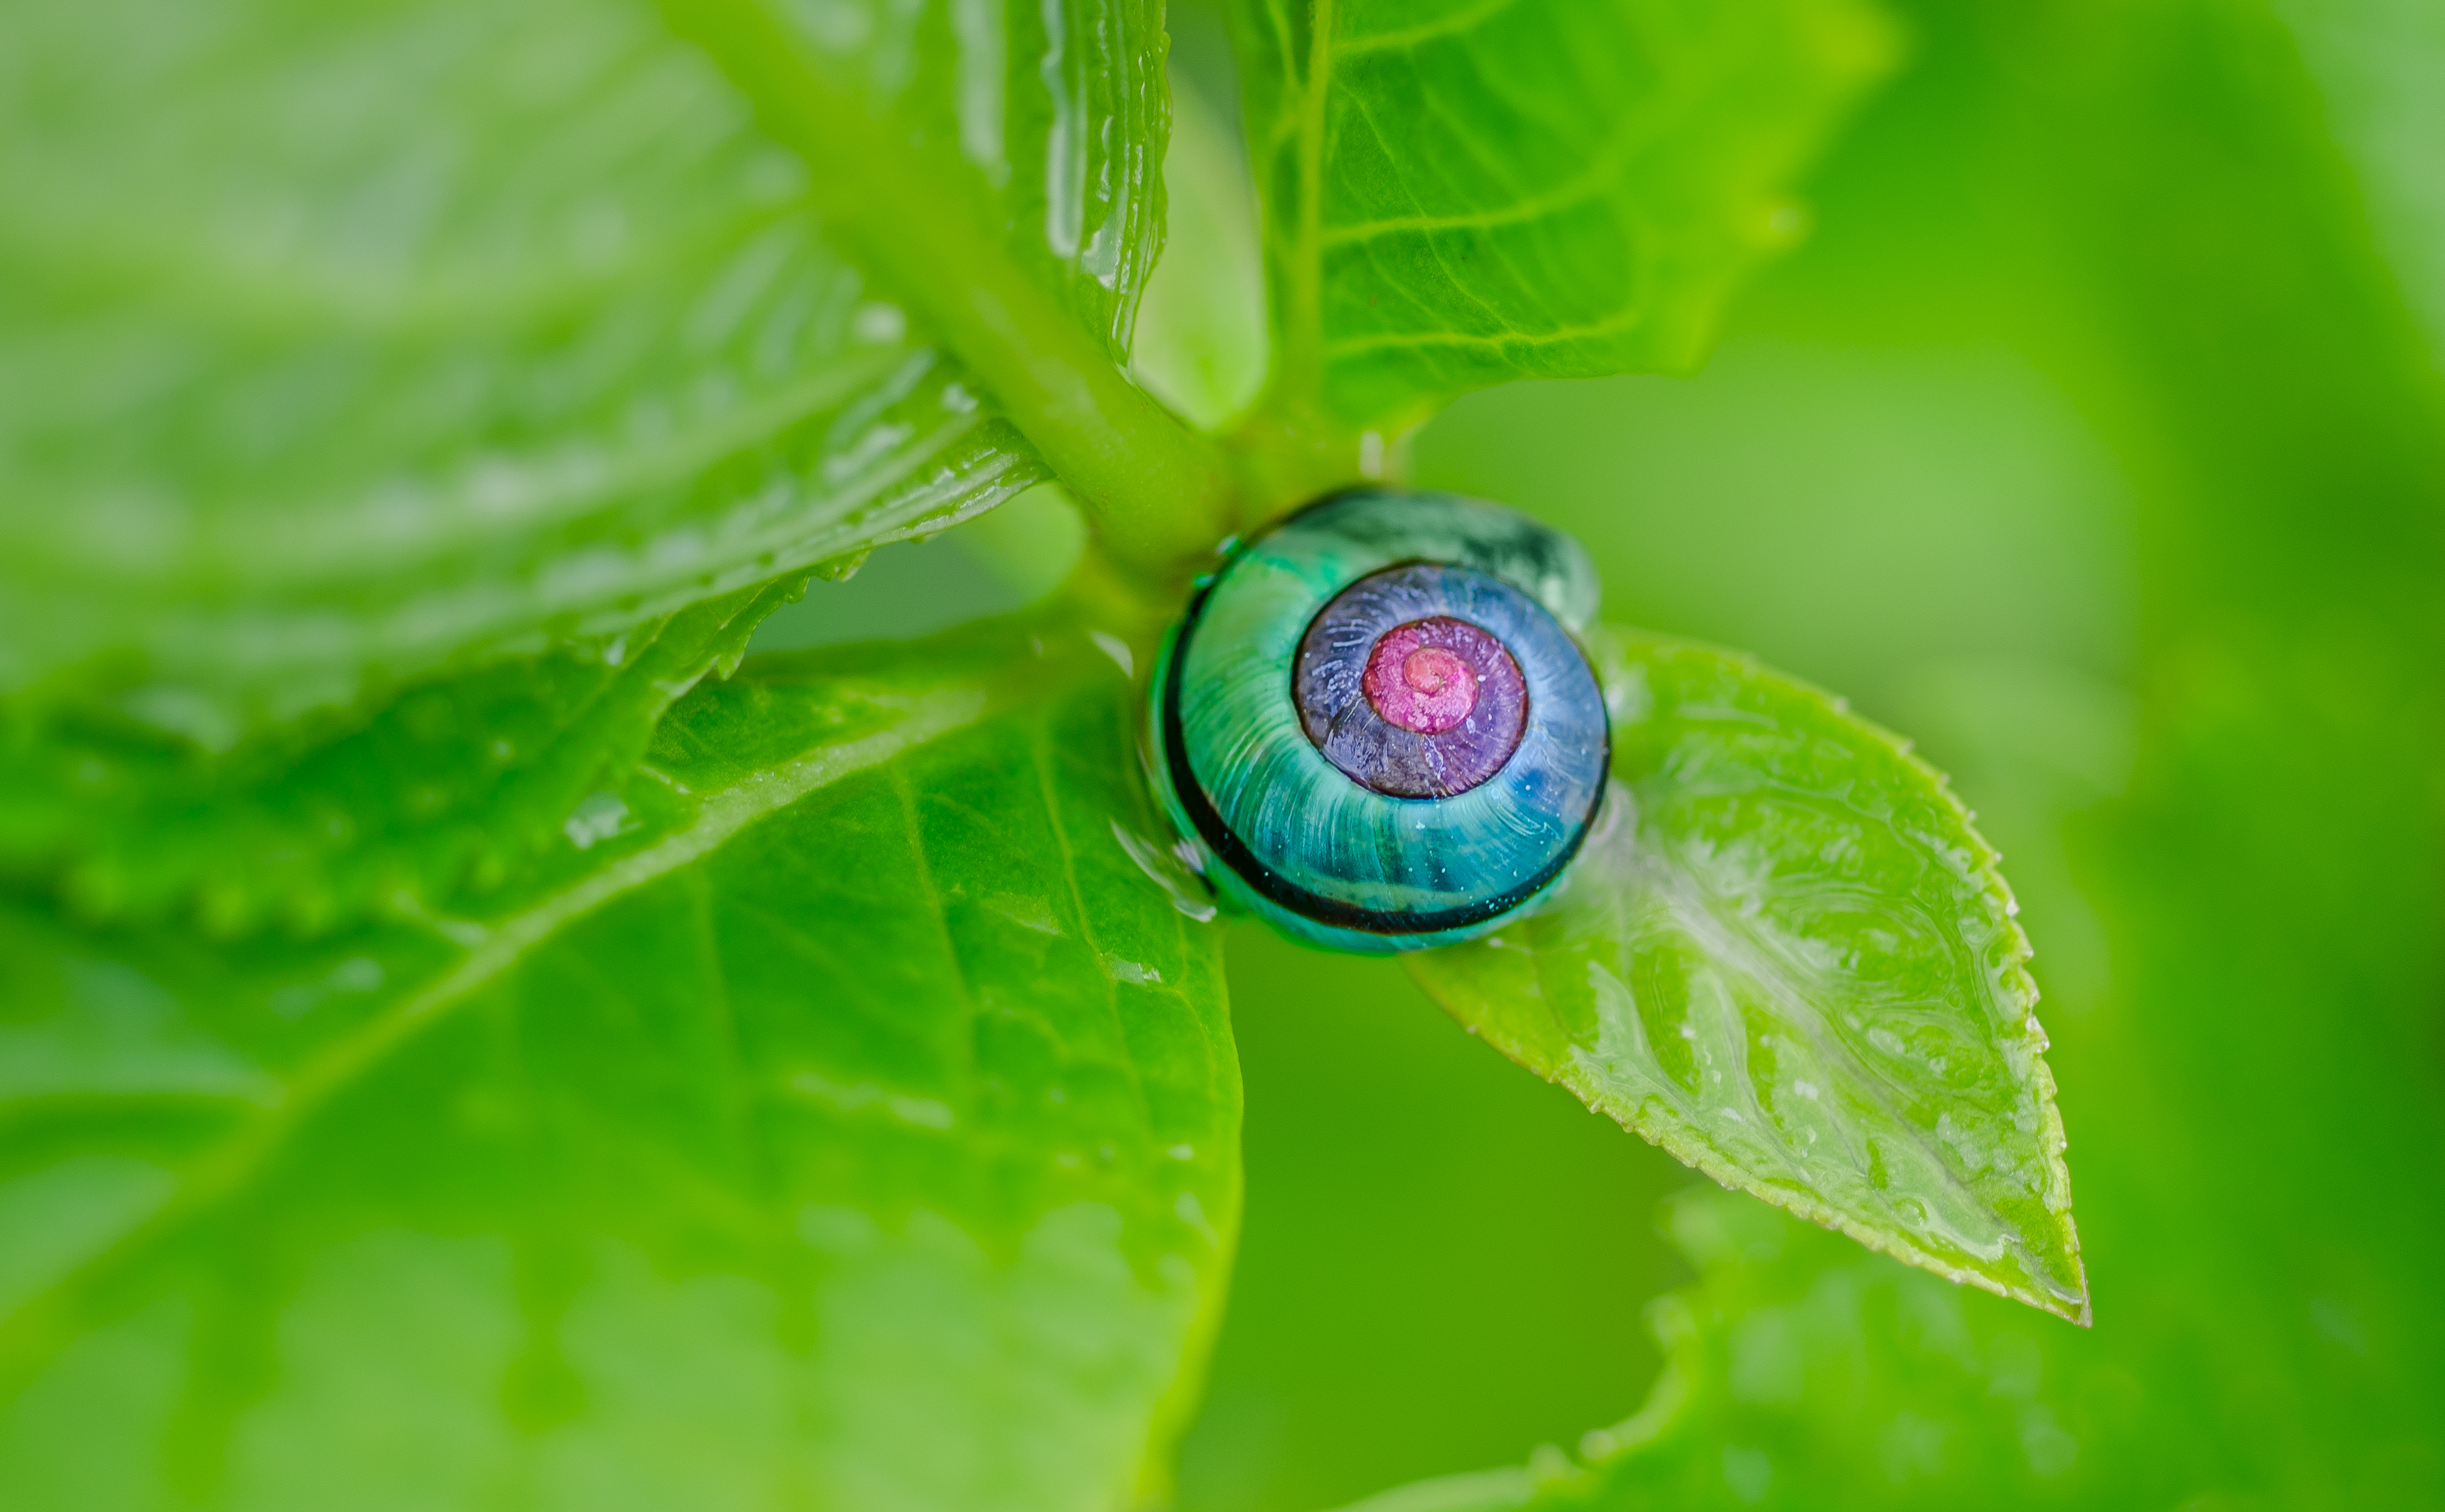
water, nature, plant, photography, leaf, flower, green, insect, macro, botany, flora, fauna, invertebrate, close up, mollusk, leaves, snail, eye, macro photography, leaf beetle, plant stem